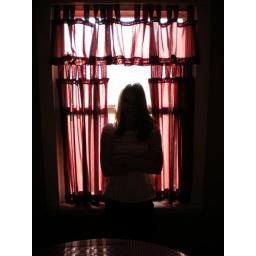
Kara standing in front of a kitchen window when the sun was coming up.